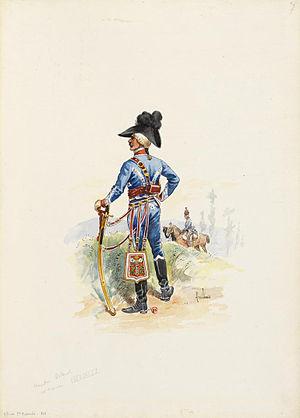
Officier du 1er Hussard en 1801
Le régiment de Berchény hussards est un régiment de hussards du Royaume de France créé en 1719.